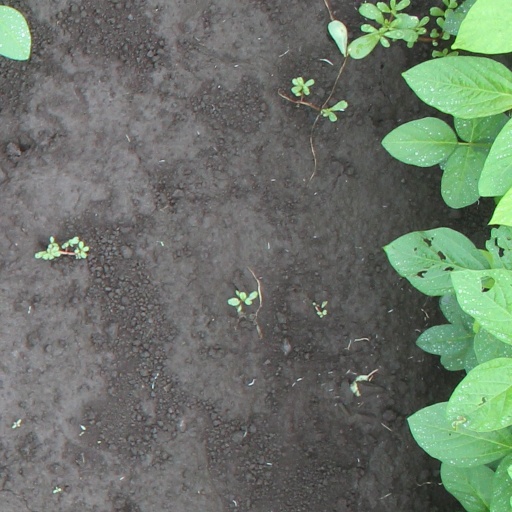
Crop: soybean